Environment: real
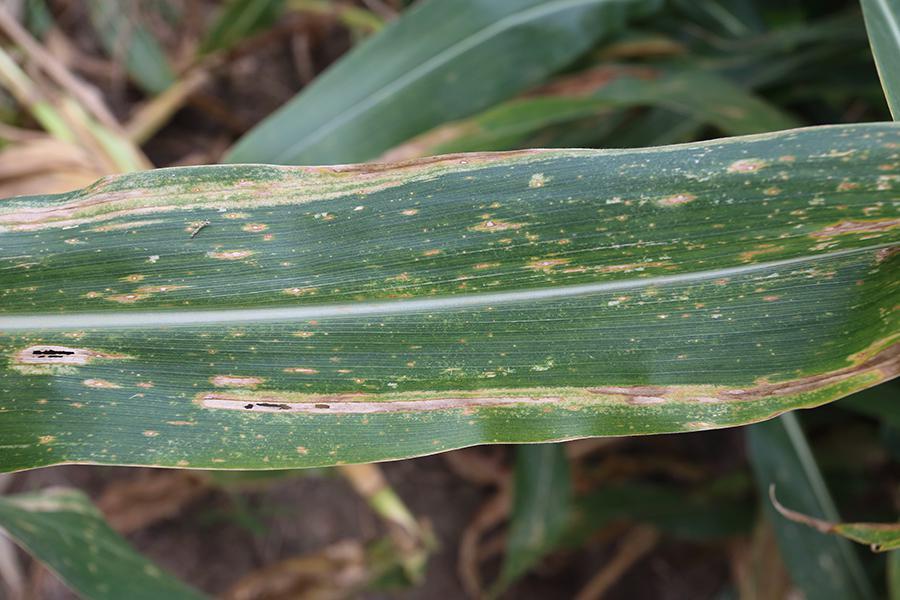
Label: gray_leaf_spot